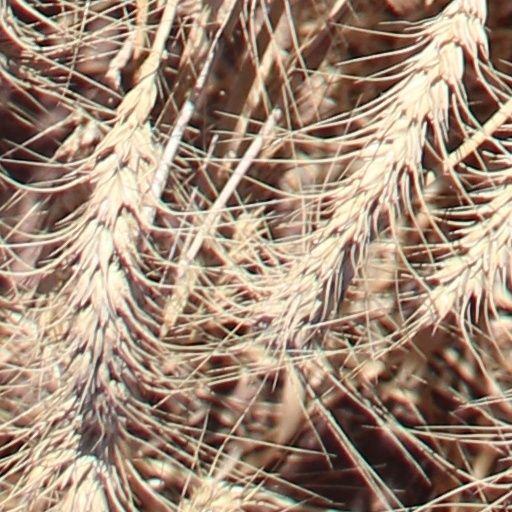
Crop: wheat